Introduce Me

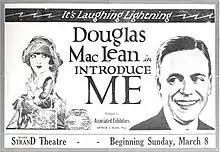
Advertisement

Introduce Me is a 1925 American silent comedy film directed by George J. Crone and produced by and starring Douglas MacLean. It was released through Associated Exhibitors.